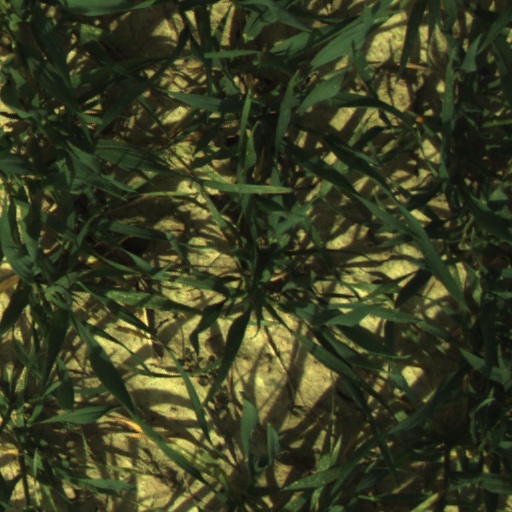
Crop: wheat